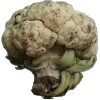
Label: Cauliflower 1